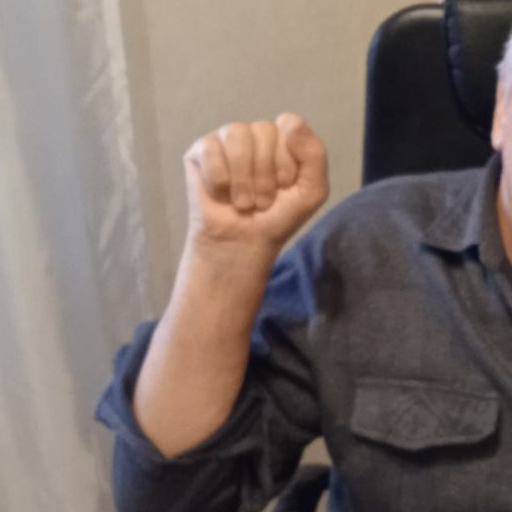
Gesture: fist